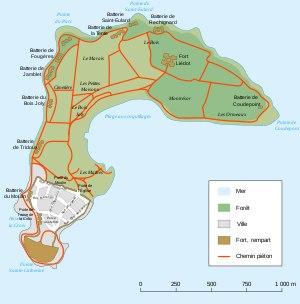
Le musée africain de l'île d'Aix est un musée français situé sur l'île d'Aix en Charente-Maritime. Partageant le label musée de France avec le Musée napoléonien tout proche, il abrite les trophées de chasse du baron Gourgaud, ainsi qu'une série d'objets ethnographiques en provenance du continent africain, mis en scène selon les usages des années 1930.
Le musée napoléonien de l'île d'Aix est un musée français situé à Île-d'Aix en Charente-Maritime, qui fait partie des Musées nationaux napoléoniens. Partageant le label musée de France avec le musée africain tout proche, il abrite mobilier, armes, vêtements, portraits et divers objets évoquant l'épopée et la légende de l'empereur Napoléon Iᵉʳ qui séjourna dans cette maison du 8 au 15 juillet 1815 avant de se rendre aux Anglais et de quitter la France définitivement.
Le fort Liédot à l'origine fort de la Sommité, car construit sur le terrain le plus élevé de l'île est une fortification située au nord-est de l'île d'Aix dans le département de la Charente-Maritime. Initialement à visée défensive à la demande de Napoléon Iᵉʳ, il a rempli tour à tour bien d'autres fonctions : lieu de détention, cible d'expériences de tir, puis colonie de vacances de l'Armée. Destination prisée des randonneurs et des cyclistes, il est aujourd'hui ouvert aux visites guidées.
Île-d'Aix est une commune à part entière du Sud-Ouest de la France. L'île d'Aix est située à l'ouest au large de la pointe de la Fumée, qui est l'extrémité de la presqu'île de Fouras, et à l'est de l'île d'Oléron. Elle est la deuxième plus petite commune du département de la Charente-Maritime, dans la région Nouvelle-Aquitaine, après Talmont-sur-Gironde.